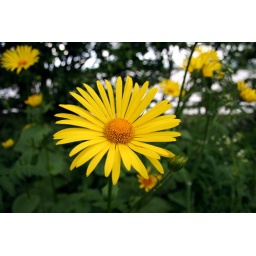
There was a bright patch of yellow flowers by the road. Not sure what they are.